Three stripes

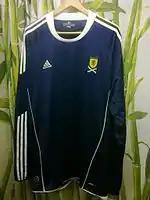
Scotland national football team jersey made by Adidas, with the classic three stripes. The break on the sleeves is mandated by the sport's governing bodies.

In 1998, Adidas sued the National Collegiate Athletic Association over their rules limiting the size and number of commercial logos on team uniforms and apparel. Adidas withdrew the suit, and the two groups established guidelines as to what three-stripe designs would be considered uses of the Adidas trademark.